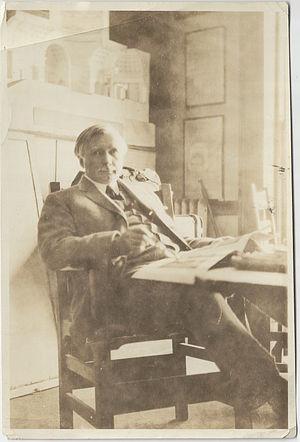
Egerton Swartwout, né le 3 mars 1870 et mort le 18 février 1943, est un architecte américain.